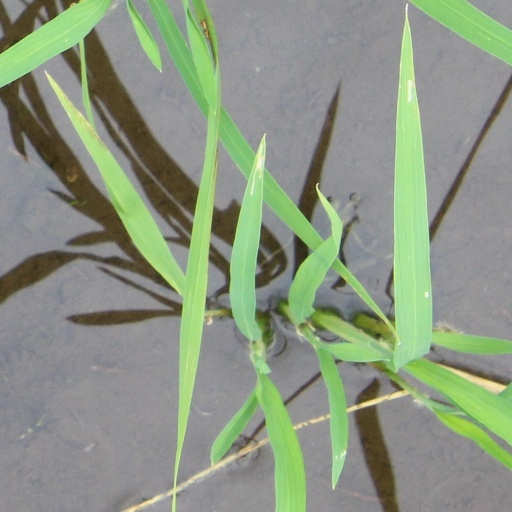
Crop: rice